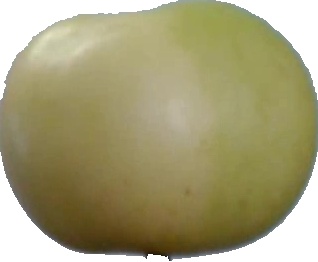
Label: apple_6